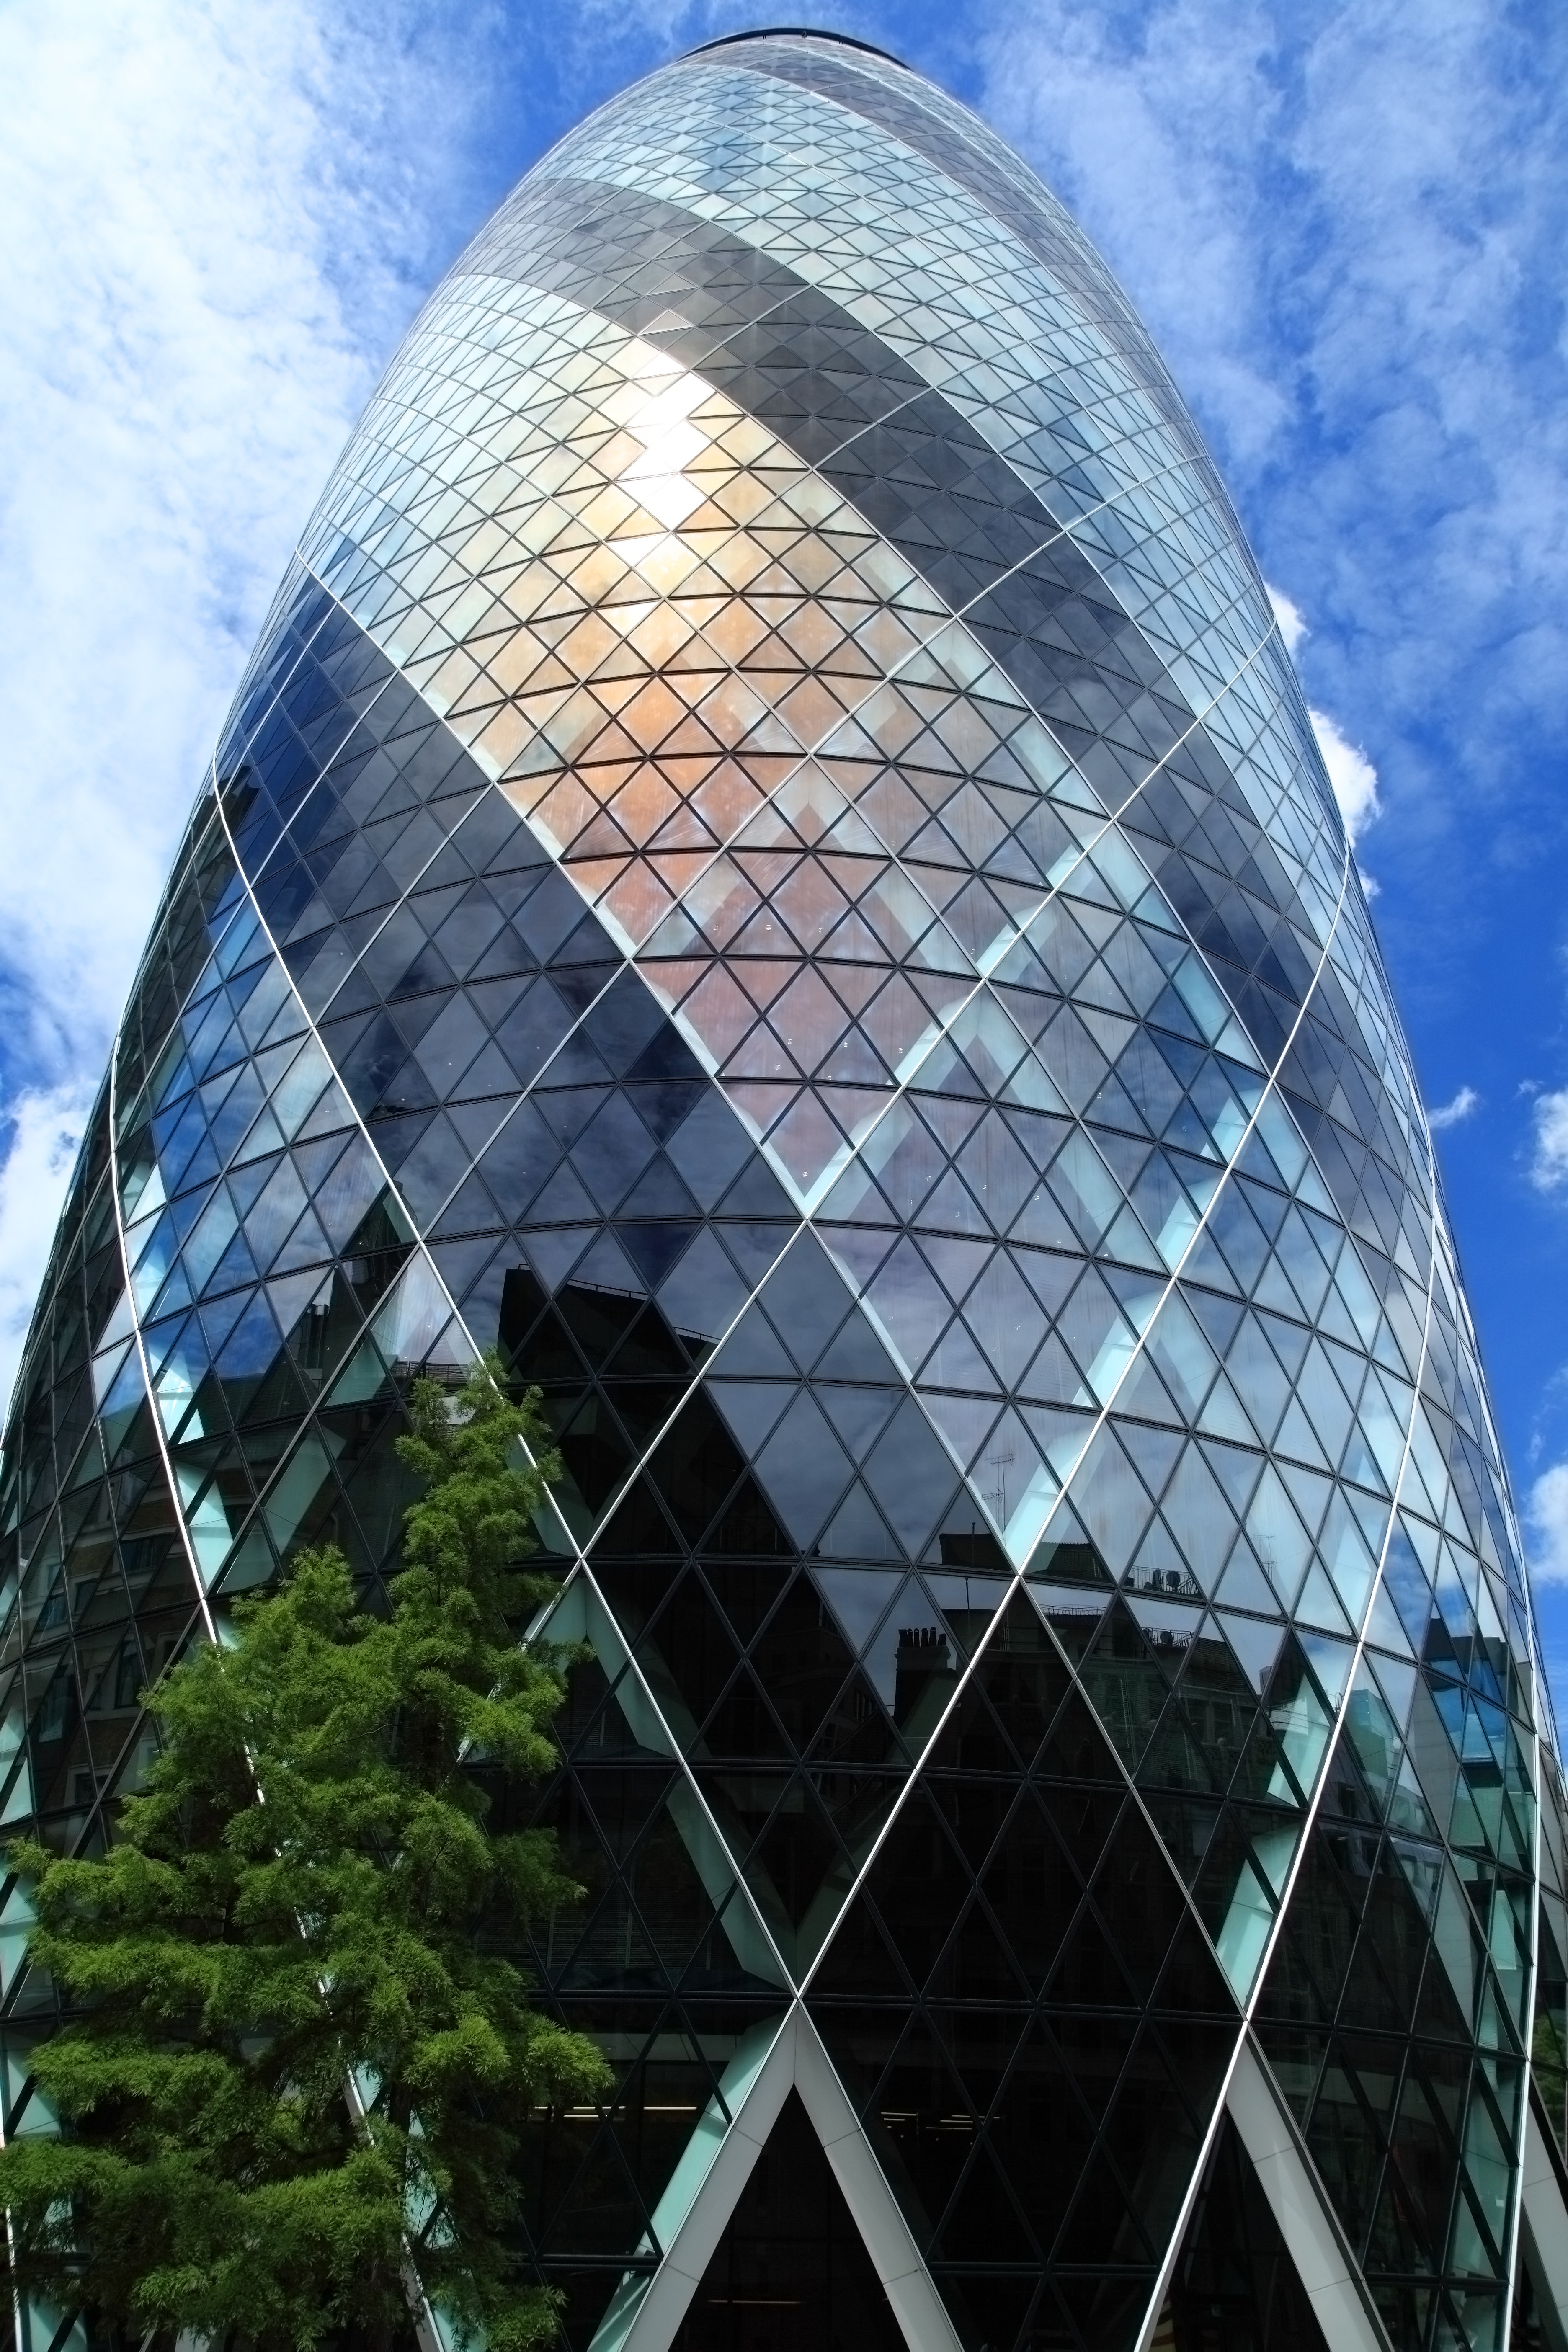
architecture, sky, sunlight, glass, building, city, skyscraper, urban, reflection, tower, metal, office, landmark, facade, blue, business, modern, tower block, england, london, design, symmetry, shape, financial, metropolis, great britain, finance, urban area, the gherkin, atmosphere of earth, 30 st mary axe